Bretzwil

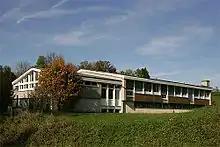
School house of Bretzwil

In Bretzwil about 274 or (38.5%) of the population have completed non-mandatory upper secondary education, and 50 or (7.0%) have completed additional higher education (either university or a "Fachhochschule"). Of the 50 who completed tertiary schooling, 84.0% were Swiss men, 14.0% were Swiss women.